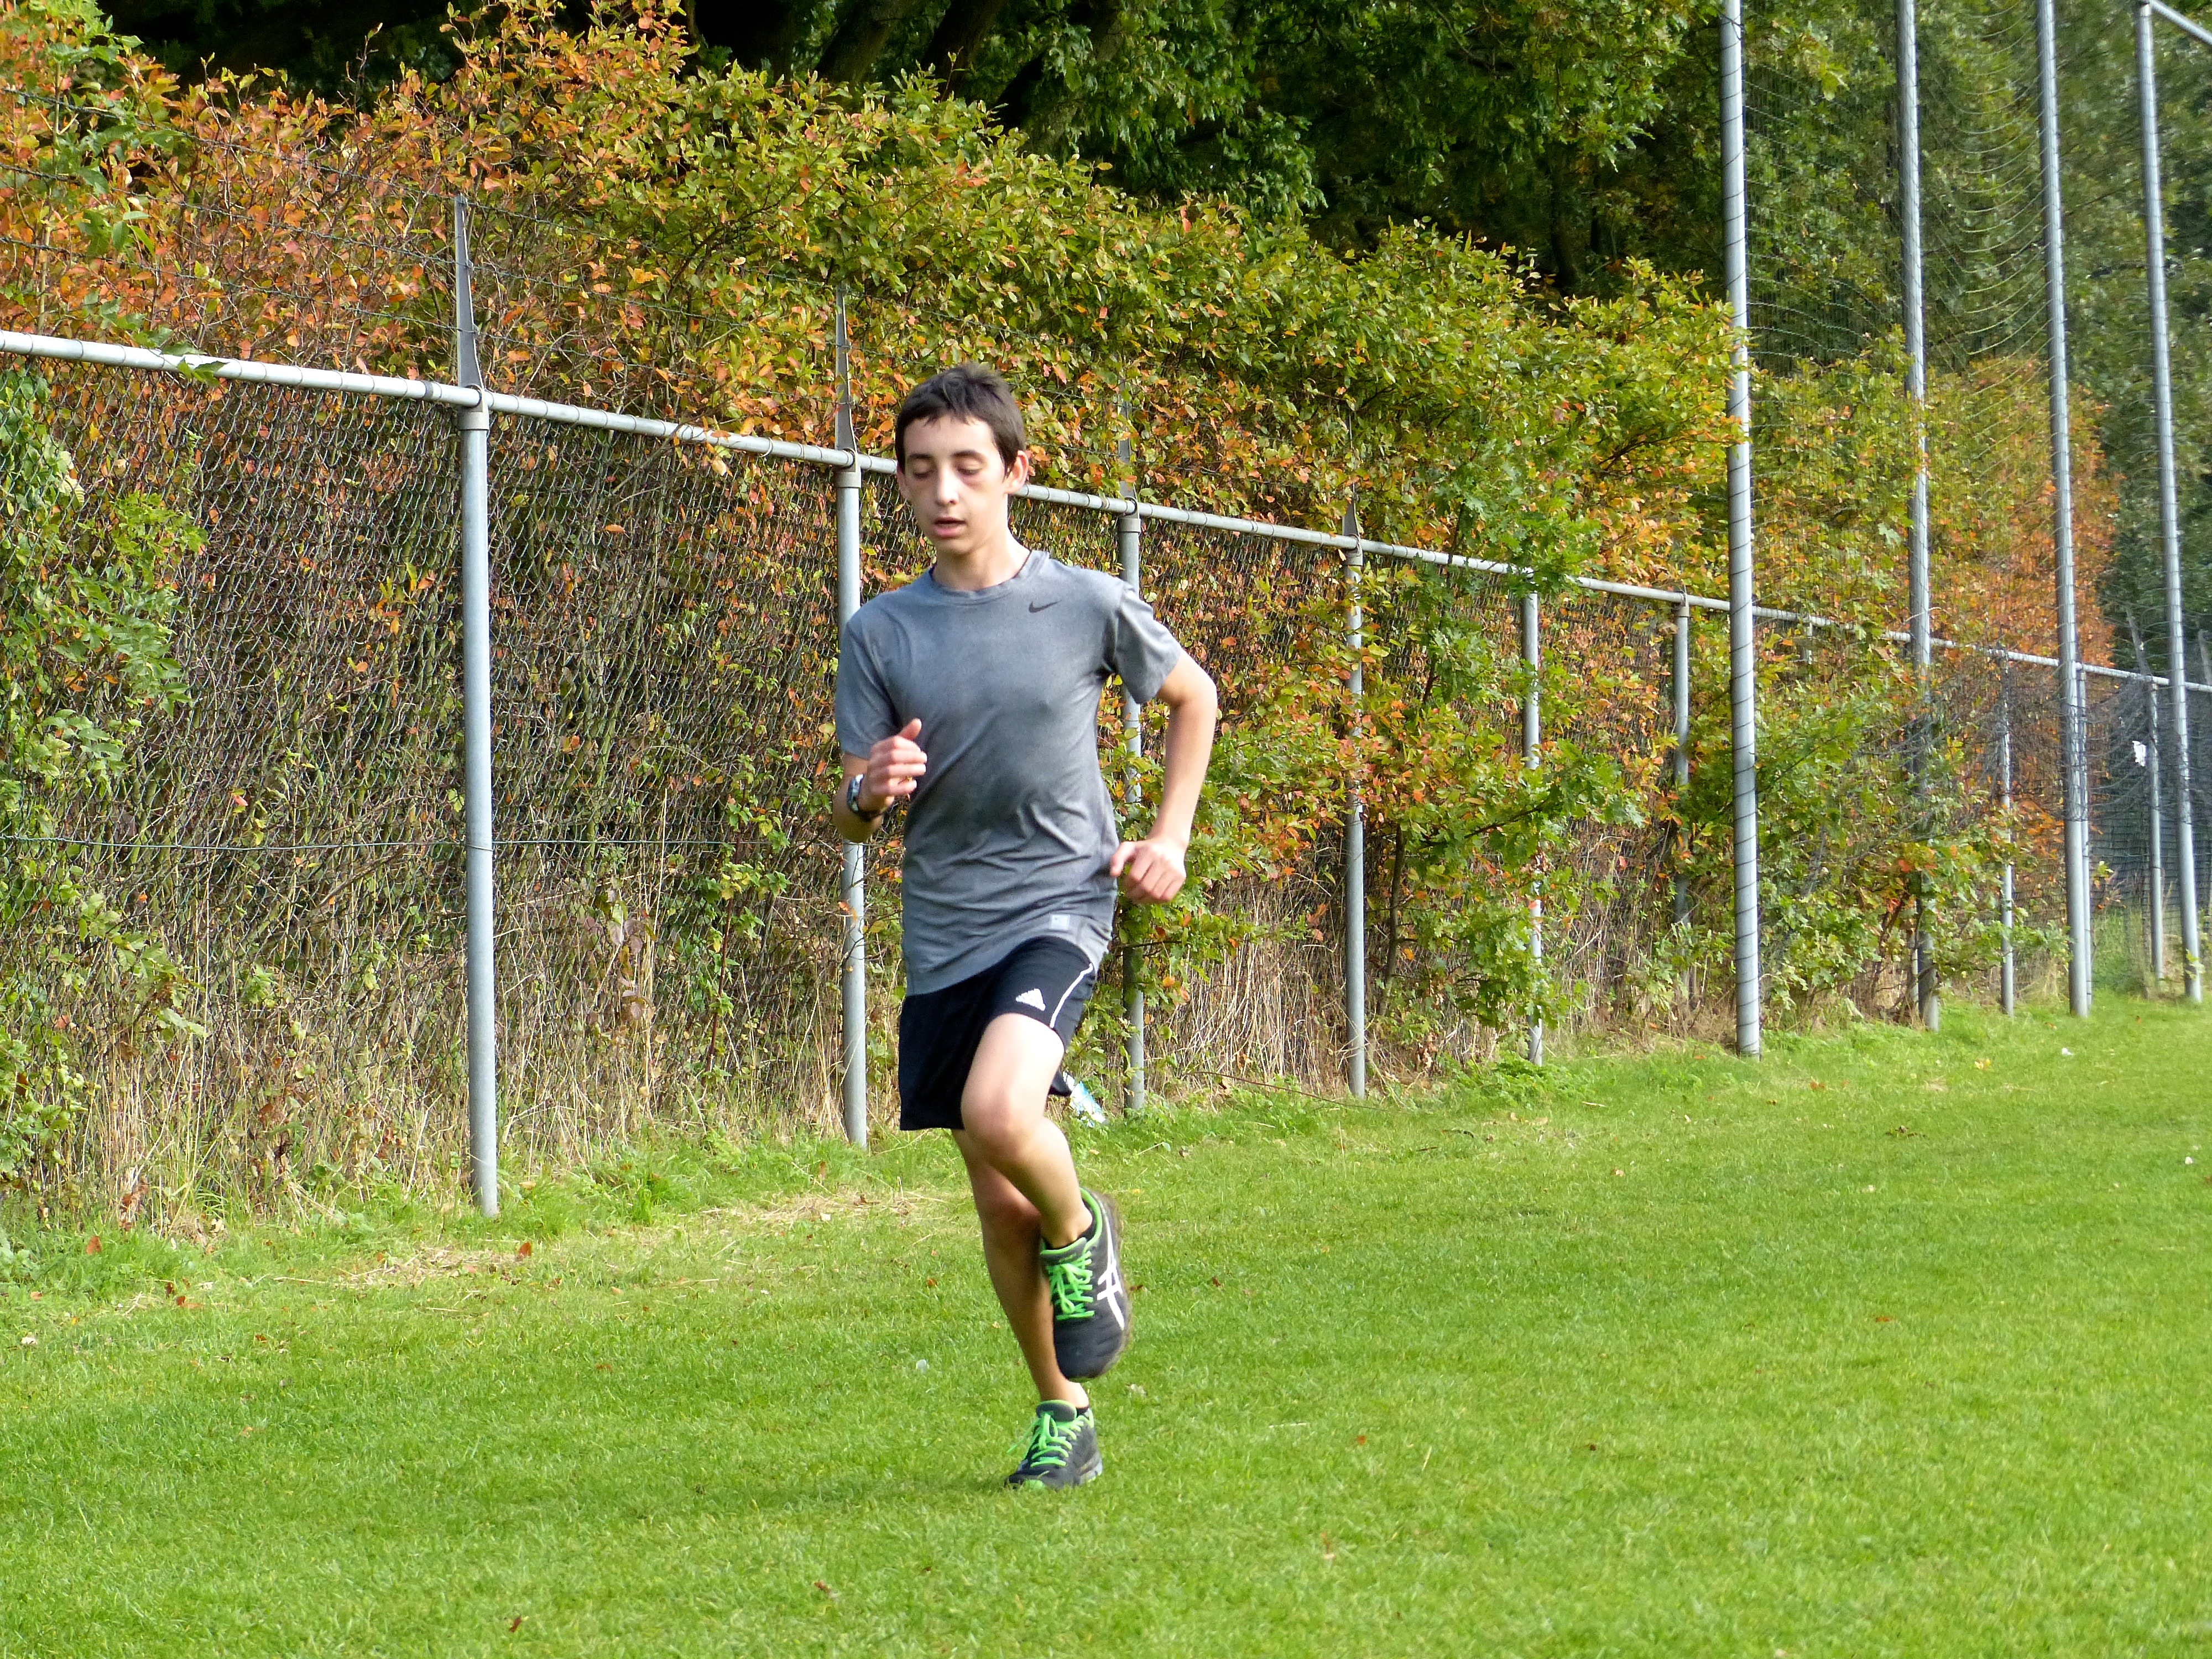
person, running, run, country, jogging, runner, cross, ash, player, race, hague, 2013, american, sports, school, endurance, athletics, physical exercise, human action, endurance sports, ultramarathon, duathlon